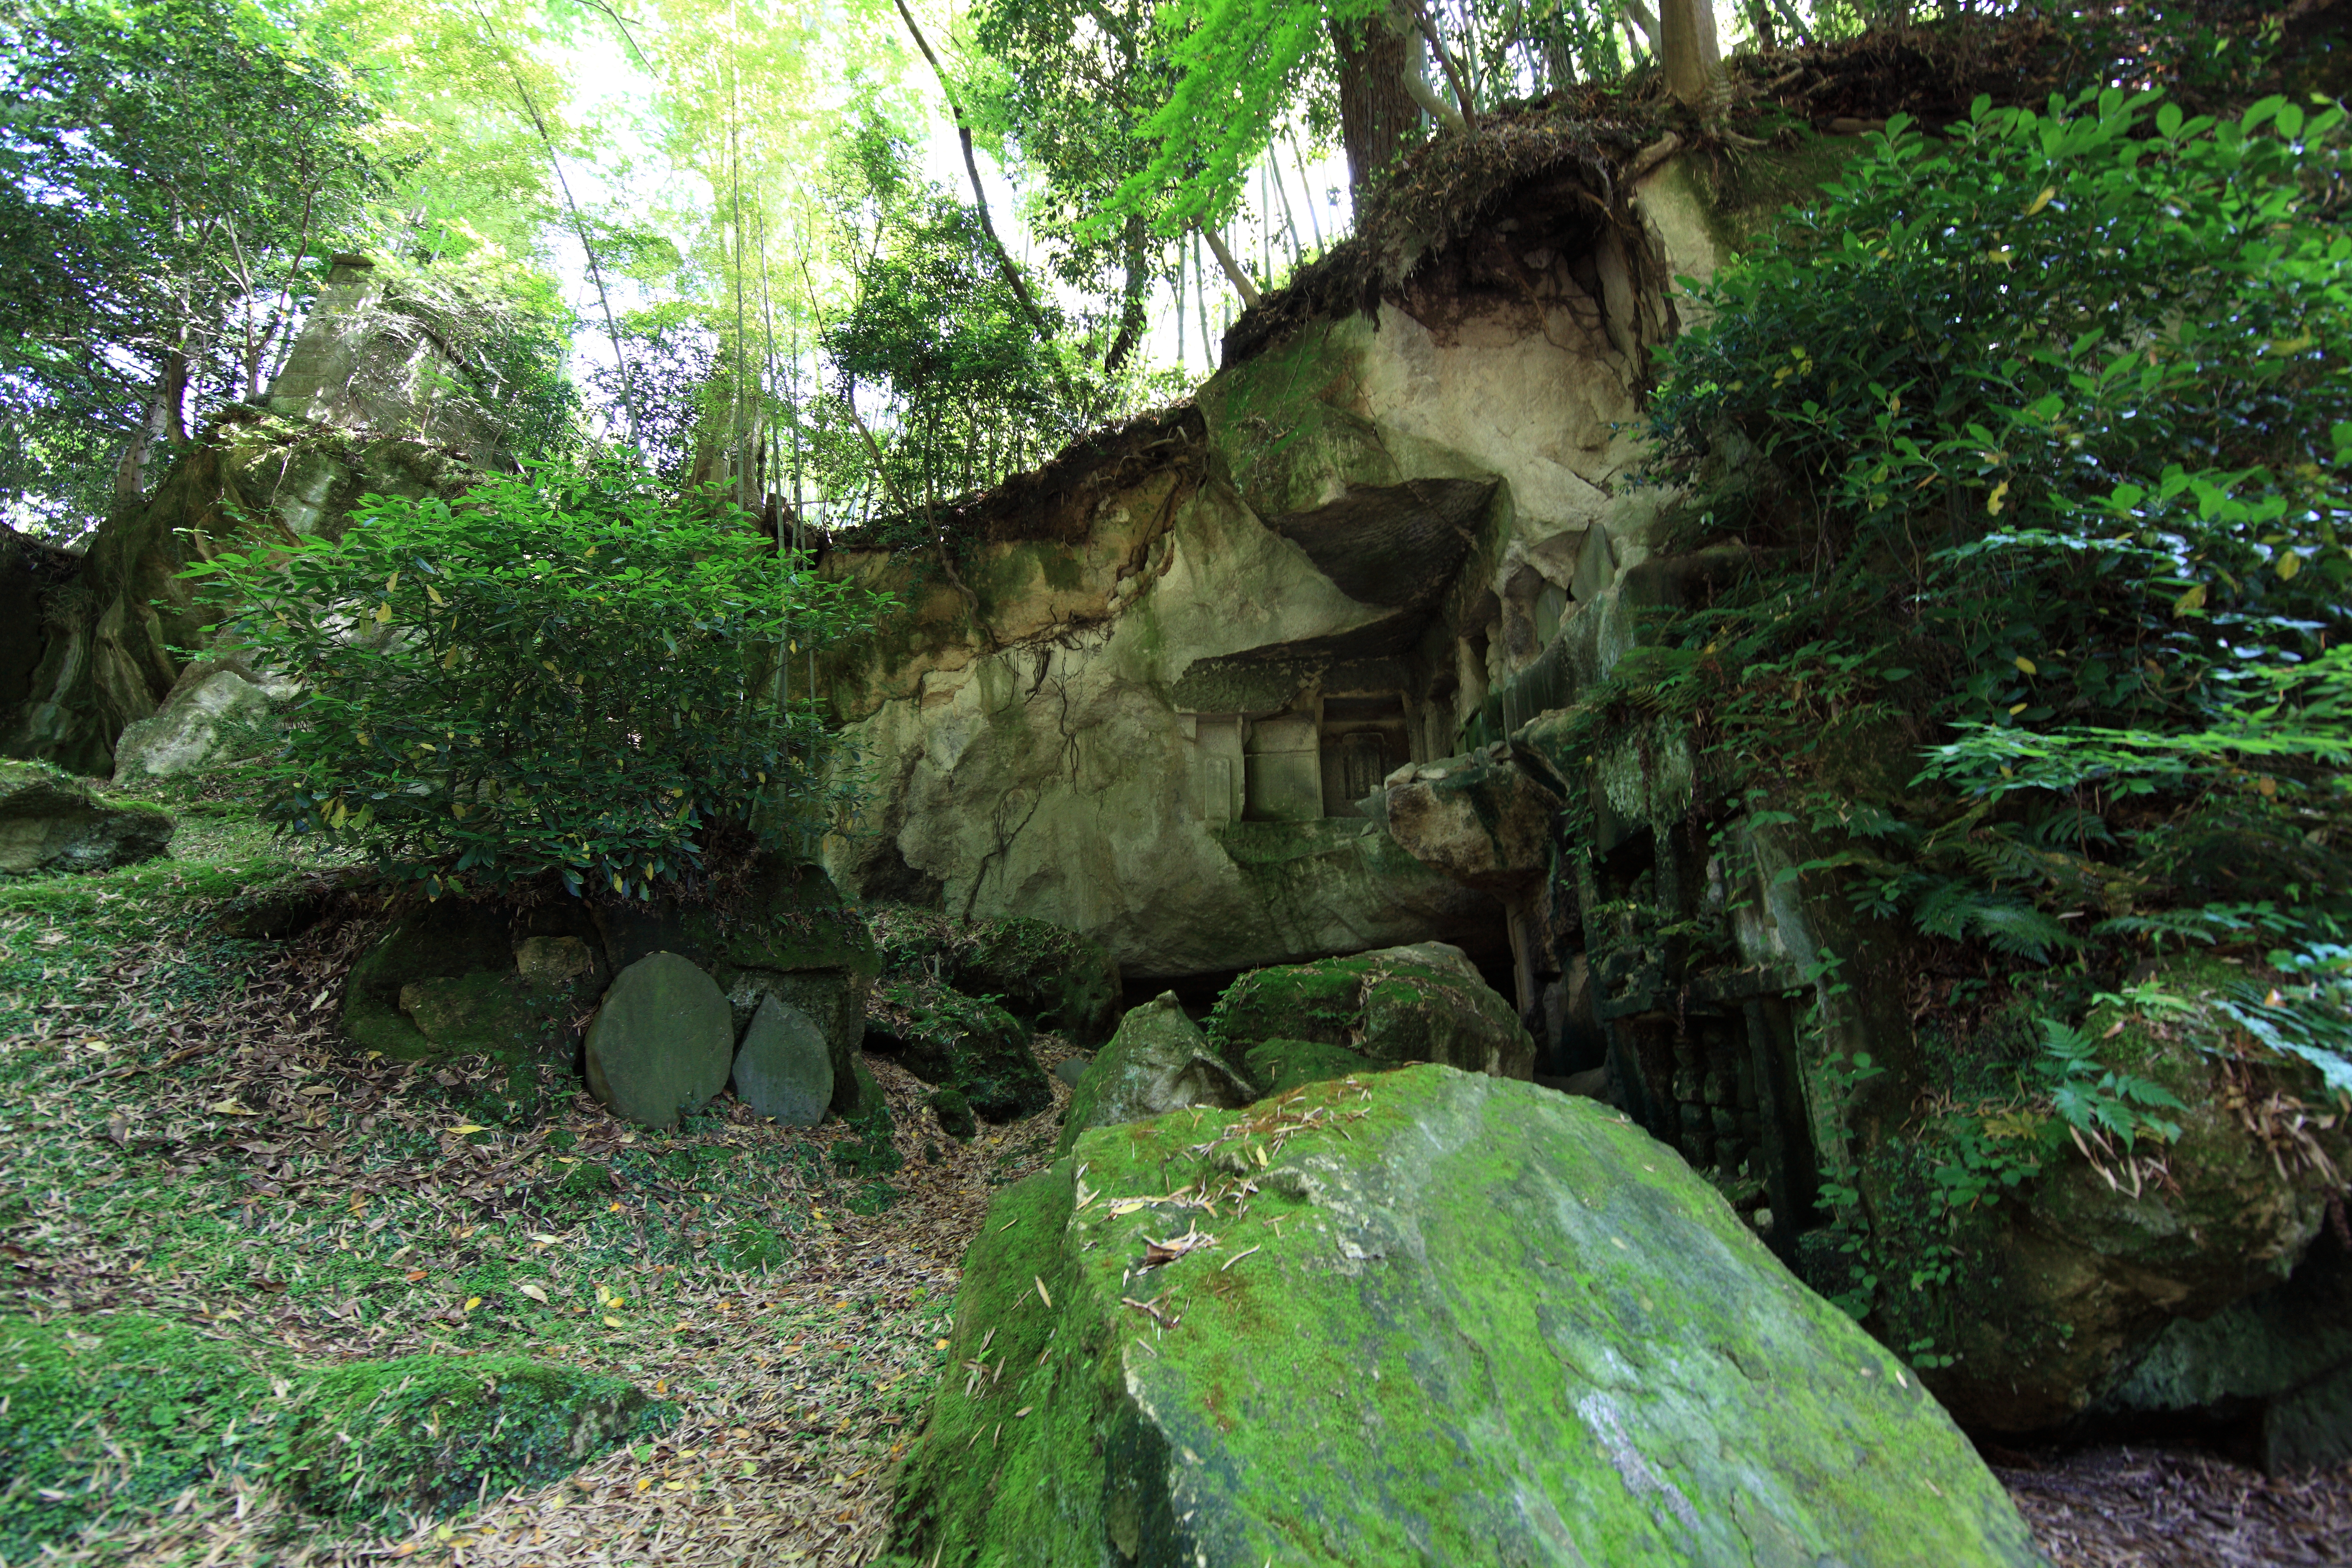
tree, forest, plant, leaf, flower, trunk, green, high, jungle, botany, flora, rainforest, 5d, hires, woodland, habitat, markii, water feature, hi, res, resolution, canonef14mmf28liiusm, old growth forest, natural environment, woody plant